Caffè Bardi

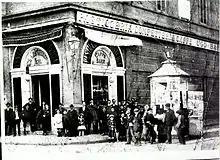
Caffè-Bardi circa 1920

In Florence, Caffè Michelangiolo had played a role as a meeting place for painter of the Macchiaioli movement; in Livorno, in the first decades of the twentieth century, this coffee house played the equivalent role of the development of a local group of painters known as the Gruppo Labronico.